Mary, Untier of Knots

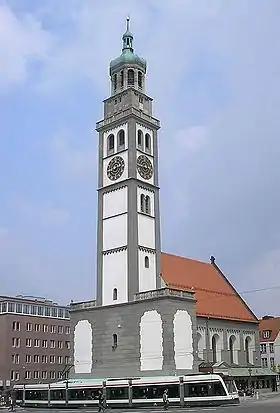
St. Peter's Church with the Perlach-Tower

The painting was donated around 1700 by Hieronymus Ambrosius Langenmantel (1641-1718), a doctor in canon law and a canon of the Monastery of Saint Peter in Augsburg. Langenmantel was a friend of the Egyptologist, alchemist, and esotericist Athanasius Kircher, as well as a member of the "Fruchtbringenden Gesellschaft" (Society of the Carpophores), which exerted a considerable influence on the nascent German Freemasonry.